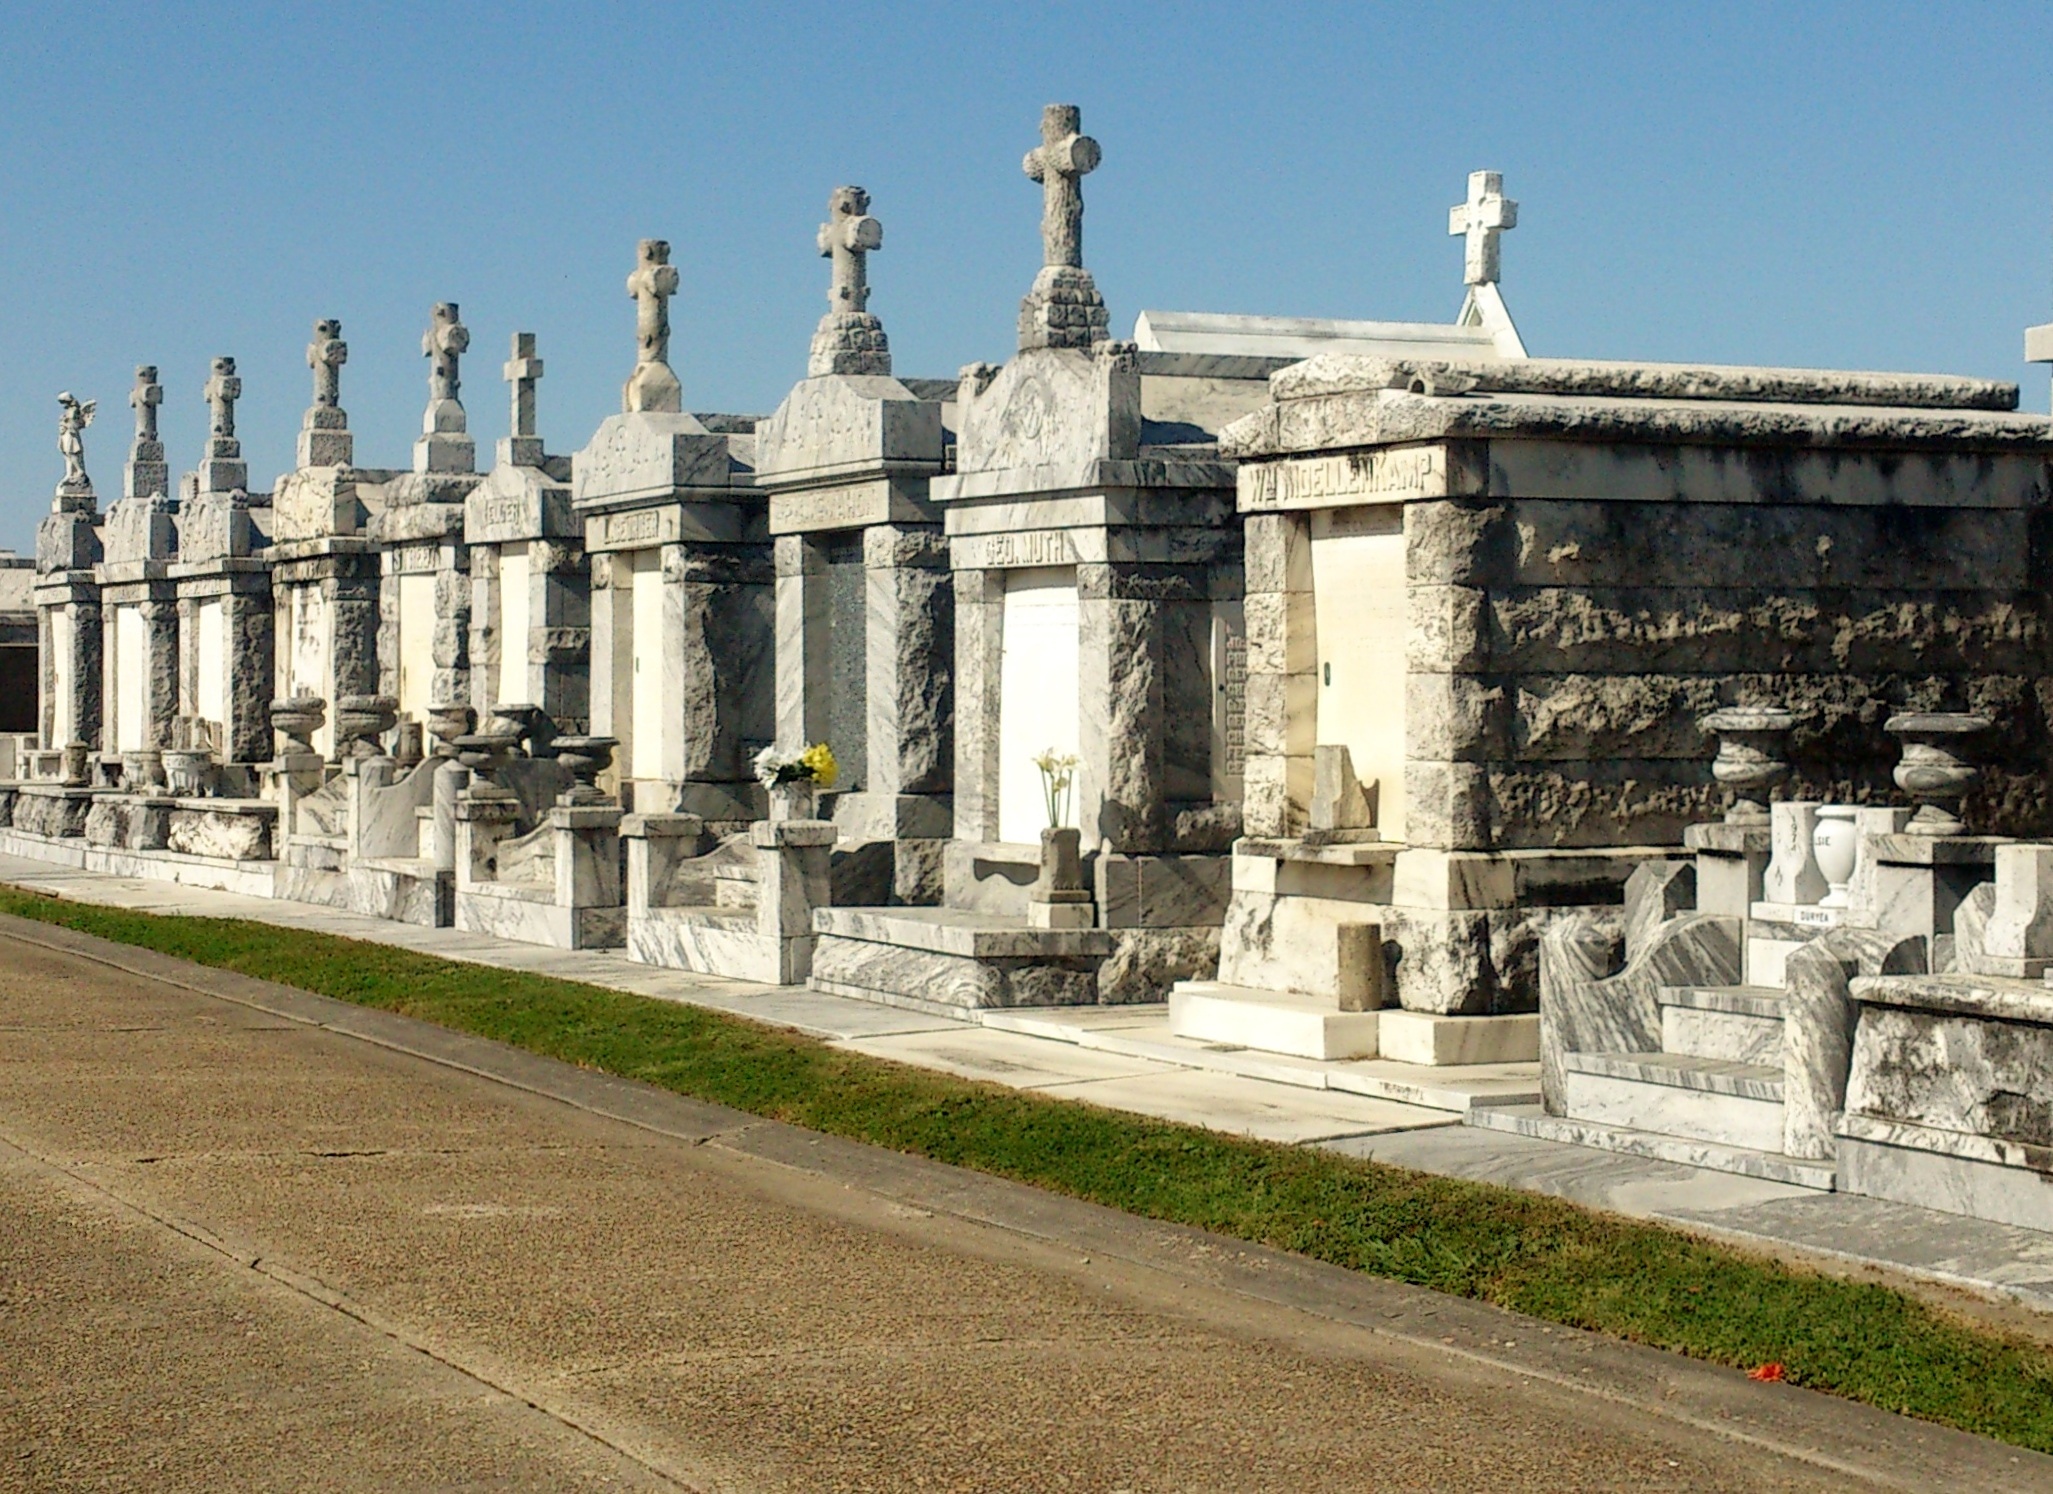
structure, building, palace, monument, plaza, landmark, cemetery, tombstone, place of worship, graveyard, headstones, tomb, graves, burial, new orleans, louisiana, historic site, ancient history, ancient roman architecture, above ground vaults, crypts